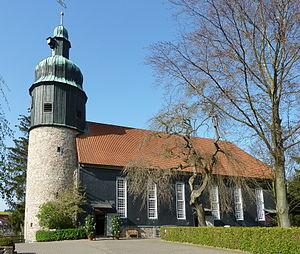
Hattorf am Harz est une municipalité allemande du land de Basse-Saxe et l'arrondissement d'Osterode am Harz. En 2014, elle comptait 4 089 hab.
Hattorf am Harz est une municipalité allemande du land de Basse-Saxe et l'arrondissement d'Osterode am Harz. En 2014, elle comptait 4 089 hab.